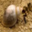
Label: snail